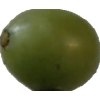
Label: grape